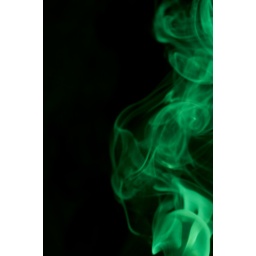
Candle smoke over a black background with a green Cokin filter.